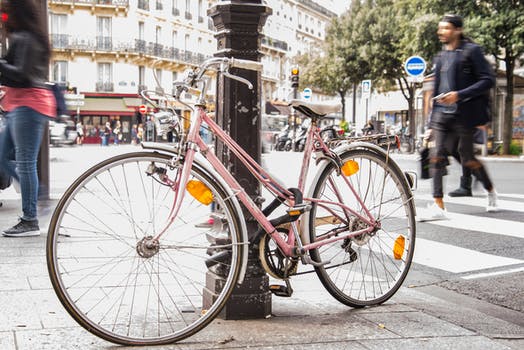
Label: No Watermark